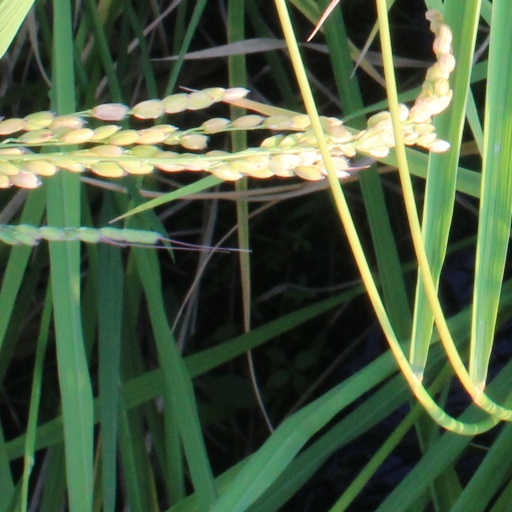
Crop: rice